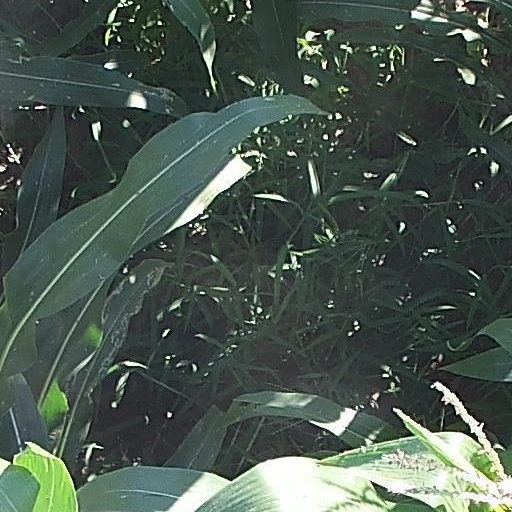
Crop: maize; corn